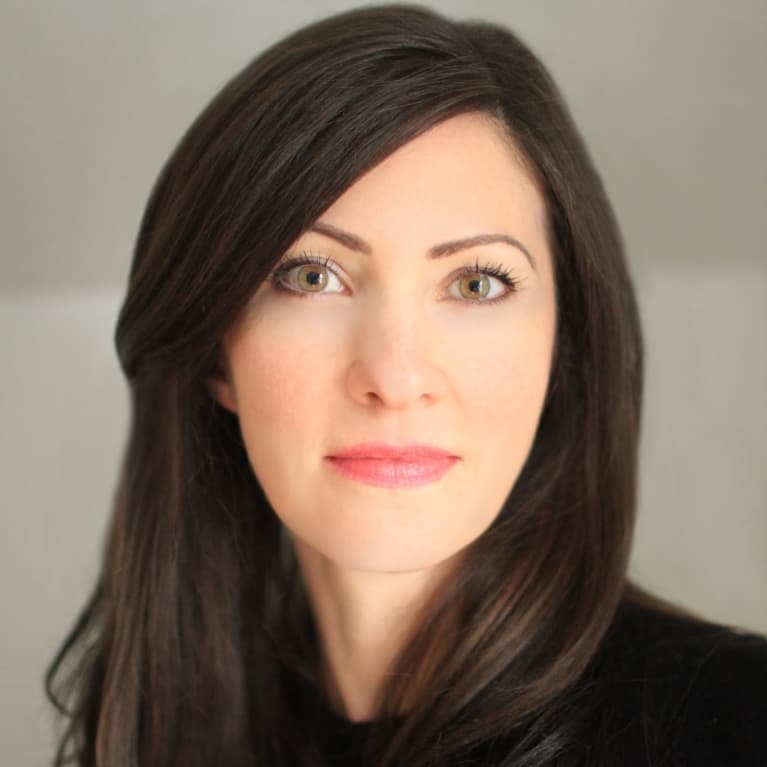
Gender: women